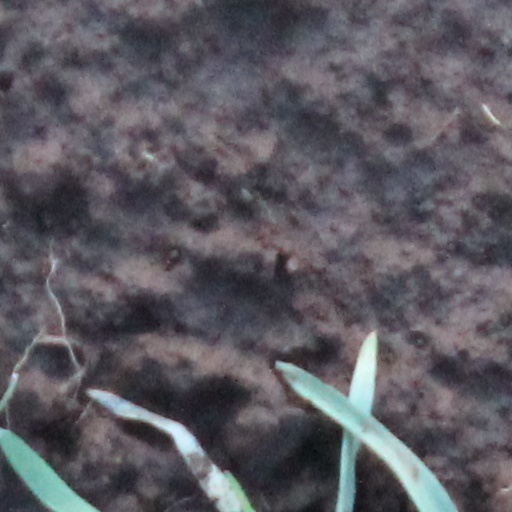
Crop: wheat